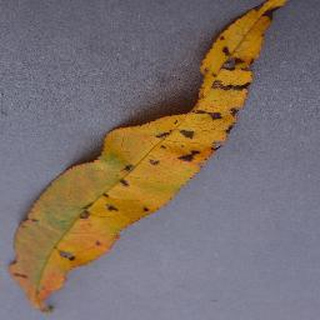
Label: peach_bacterial_spot